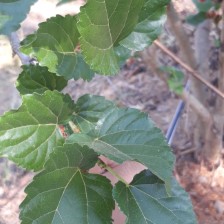
Variety: ChiangMai60